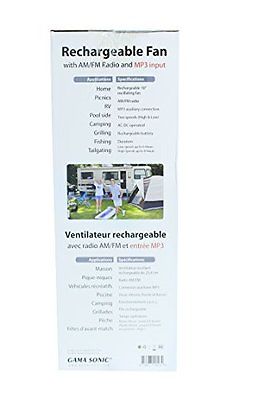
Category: fan